Answer in natural language. Which point is closer to the camera taking this photo, point B  or point C? Choose between the following options: C or B
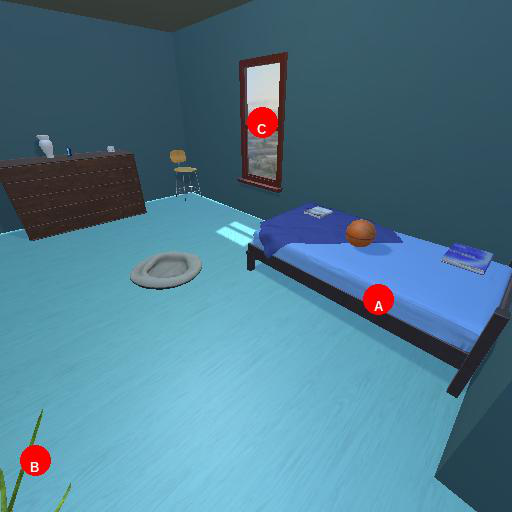
<answer>B</answer>